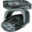
Label: lamp